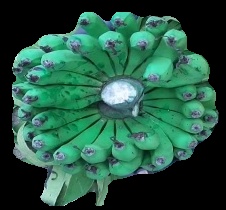
Variety: pachbale
Grade: grade2